Palangka Raya

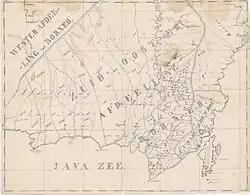
Map of Kalimantan under Dutch colonial rule

According to documents from the Dutch East Indies, Pahandut village's existence was discovered by Zacharias Hartman, a Dutch explorer, on his journey around Kahayan and Kapuas River in 1823. This conflicts with the statements that claim the village was previously known under the Sultanate of Banjar, which became a Dutch protectorate under an agreement with Sultan Tahmidullah II in 1787. The region was leased to the Dutch East Indies by Sultan Sulaiman in 1817, and was ceded by Sultan Adam of Banjar under a contract signed on 4 May 1826, written in Dutch on second point which reads in English as: